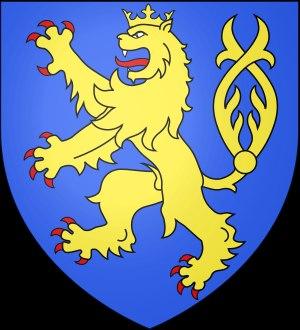
L’armorial de Gelre est probablement le recueil d'armoiries médiévales le plus connu et compte parmi les plus anciens conservés à l'état d'original. Il est compilé entre 1370 environ et 1414 par Claes Heynenszoon, héraut du duché de Gueldre dont il portait, dans l'exercice de sa fonction, le tabard armorié et le nom.